McLaren MP4-30

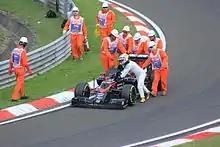
McLaren struggled with engine reliability issues throughout the season. Pictured is Fernando Alonso pushing his car back to the pits after his engine failed during qualifying for the .

An analysis of the RA615H revealed that Honda had developed the power unit with the 2016 season in mind; although no substantial revisions to the Technical Regulations had been put forward, the decision was made so that Honda could make a head-start on developing its 2016 engine without wasting time trying to maintain development of a juvenile power unit in 2015. Furthermore, with McLaren developing the MP4-30 to have tight packaging, Honda introduced several radical concepts to the engine that allowed them to develop a smaller engine that weighed just and would fit within the confines of the chassis, with the trade-off being that it required additional water cooling to keep temperatures under control.